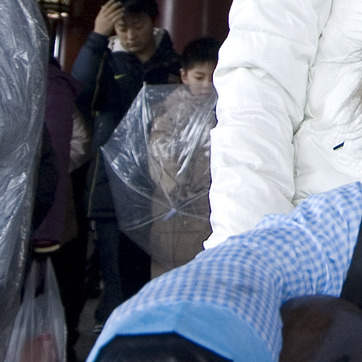
Material: plastic